Łazienki Park

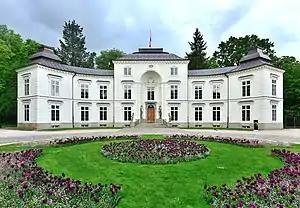

The Little White House ("Biały Domek") is a garden villa built in 1774-76 by Domenico Merlini. It housed King Poniatowski's mistress and, for a time, Louis XVIII, who lived here in 1801-05 during his exile from France. Built in the form of a square, it has identical facades, adorned with rustication, an attic and a small pavilion at the top. The interiors were decorated by the prominent Polish painters Jan Ścisło and Jan Bogumił Plersch.